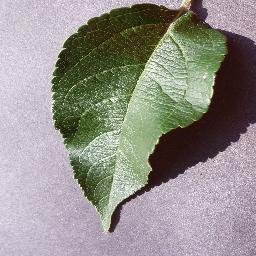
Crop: apple
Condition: healthy